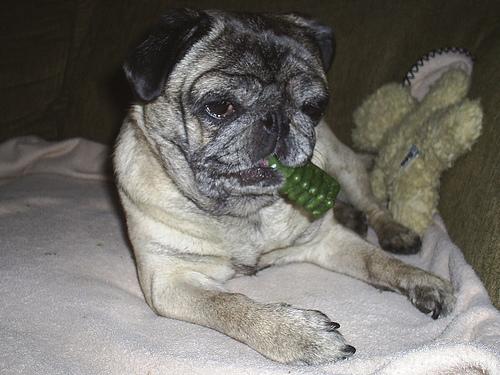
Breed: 798-n000130-pug